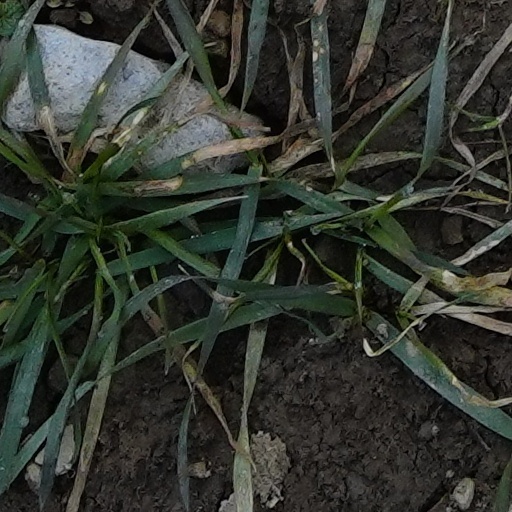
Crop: wheat